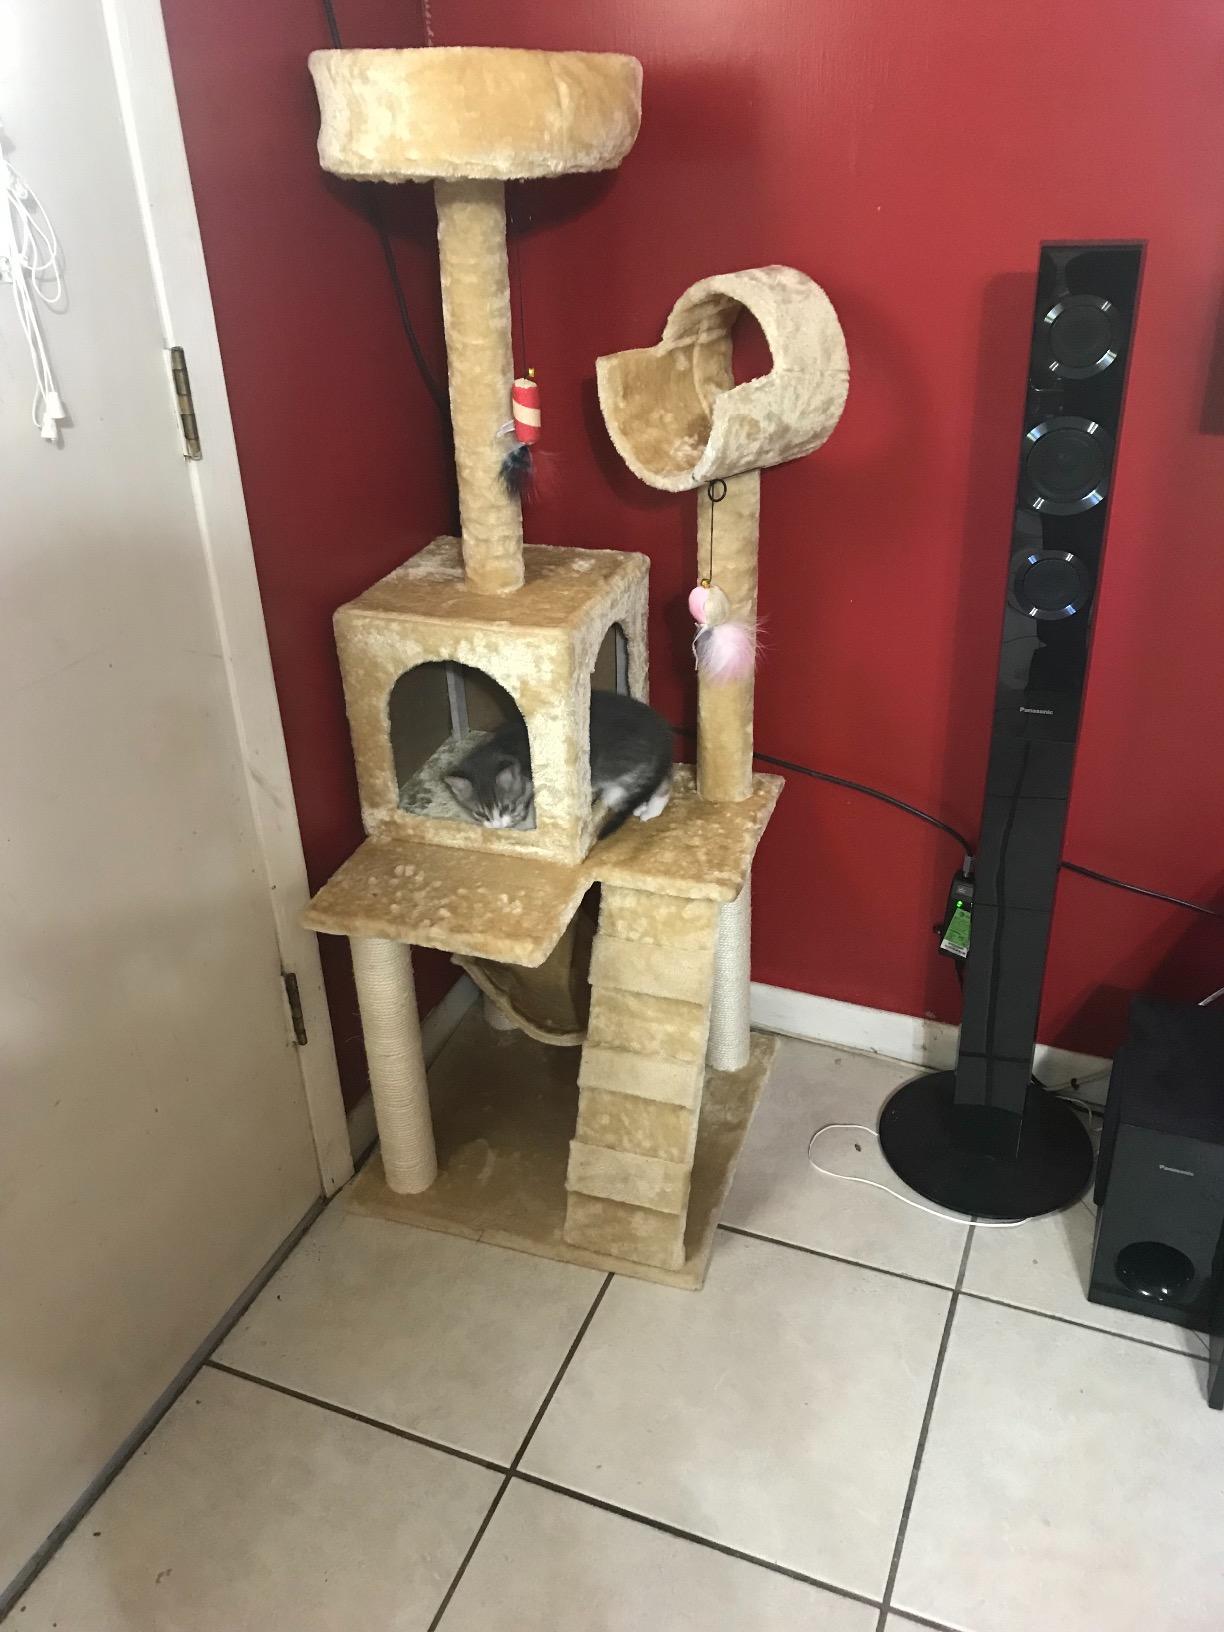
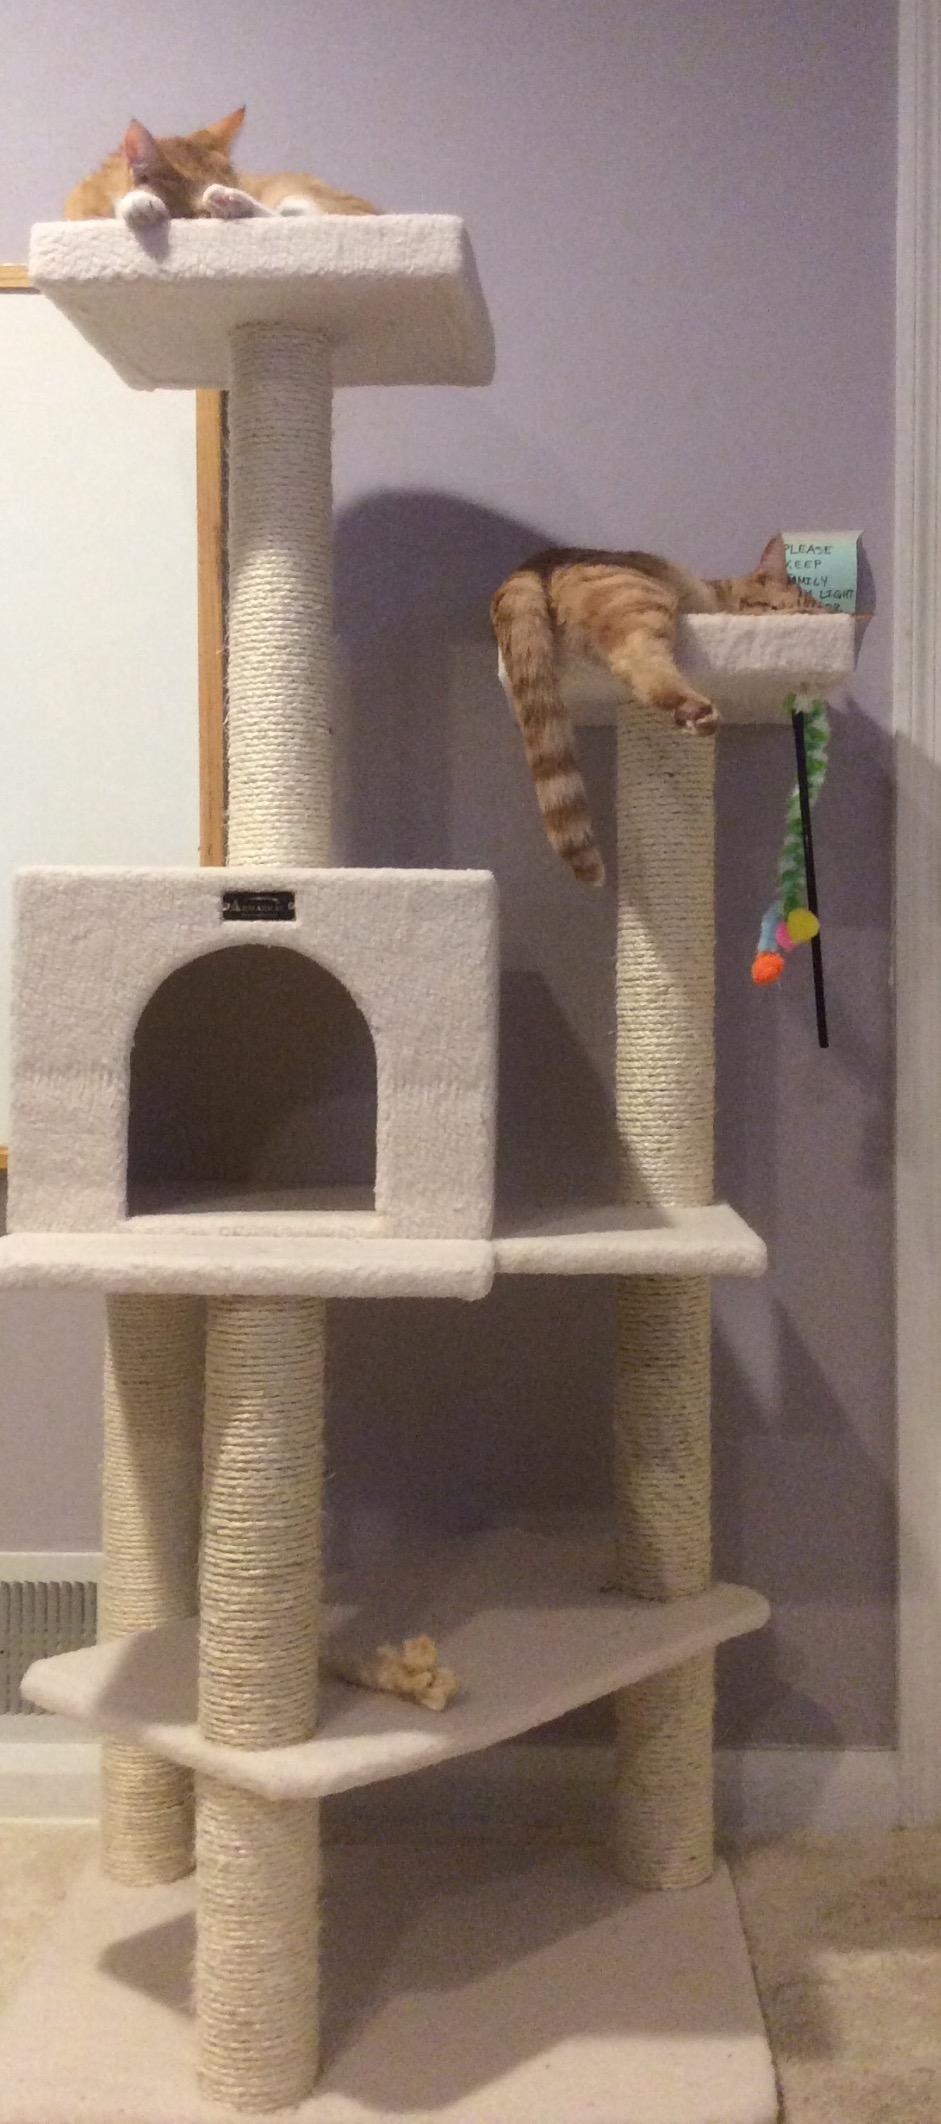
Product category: items_cat tree
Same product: no